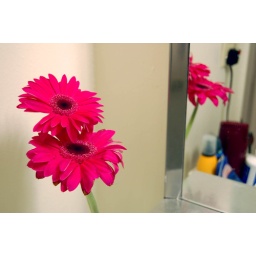
flowers in the bathroom